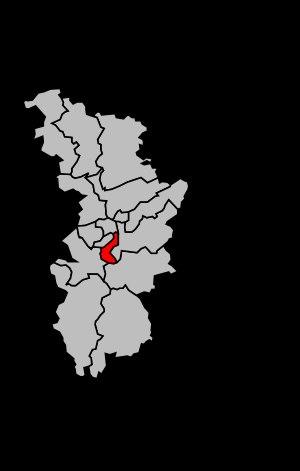
Le canton de Jarville-la-Malgrange est un canton français situé dans le département de Meurthe-et-Moselle et la région Grand Est.